Question: Please indicate a possible affordance area of the bicycle that can be used for sitting on
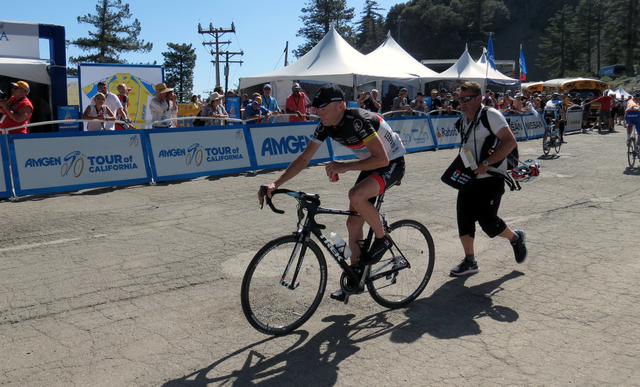
Answer: [367.364, 168.981, 403.788, 189.379]